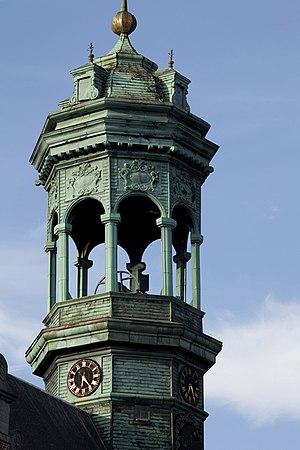
L'hôtel de ville de Mons est un immeuble public situé dans la ville de Mons en province de Hainaut.